J. W. Comer

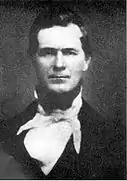
J. W. Comer's father, John Fletcher Comer

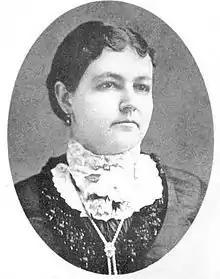
Carrie Gertrude Seay, J. W. Comer's wife

John Wallace enlisted on 1 April 1863 in Troy, Alabama to serve in the 57th Alabama Infantry Regiment. J. W. Comer achieved the rank of 1st Sergeant and was stationed in Mobile and Pollard until 1864. Comer joined the Alabama 27th Infantry Regiment as a Lieutenant in 1864 and followed them to Demopolis where they joined with the Army of the Tennessee. Comer served under Captain B. M. Talbot in Company H of the 57th Alabama Infantry Regiment for the majority of his service.